Lesley J. McNair

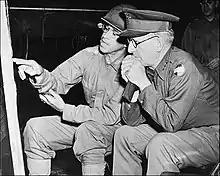
McNair listens as Omar Bradley explains a scenario at the Louisiana Maneuvers.

In July 1940, McNair began his new assignment as chief of staff for General Headquarters, United States Army (GHQ), the organization the Army created to oversee World War II mobilization, organization, equipping, and training. Marshall was appointed to command GHQ in addition to his duties as Chief of Staff of the Army; in order to concentrate on his primary role, he largely delegated responsibility for running GHQ to McNair. As part of this working relationship, Marshall provided McNair broad advice and guidance, and McNair obtained approval from Marshall for the most important decisions. As GHQ's responsibilities increased following U.S. entry into the war, McNair's responsibilities were encroached upon by members of the War Department staff; for instance, the logistics staff section (G-4) retained authority over corps area commands in matters involving billeting, equipping, and supplying soldiers undergoing mobilization training, which limited GHQ's ability to plan them and oversee their execution.